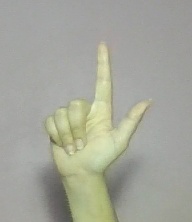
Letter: laam